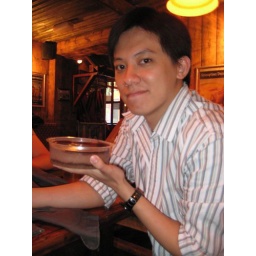
With my cake in Roo bar